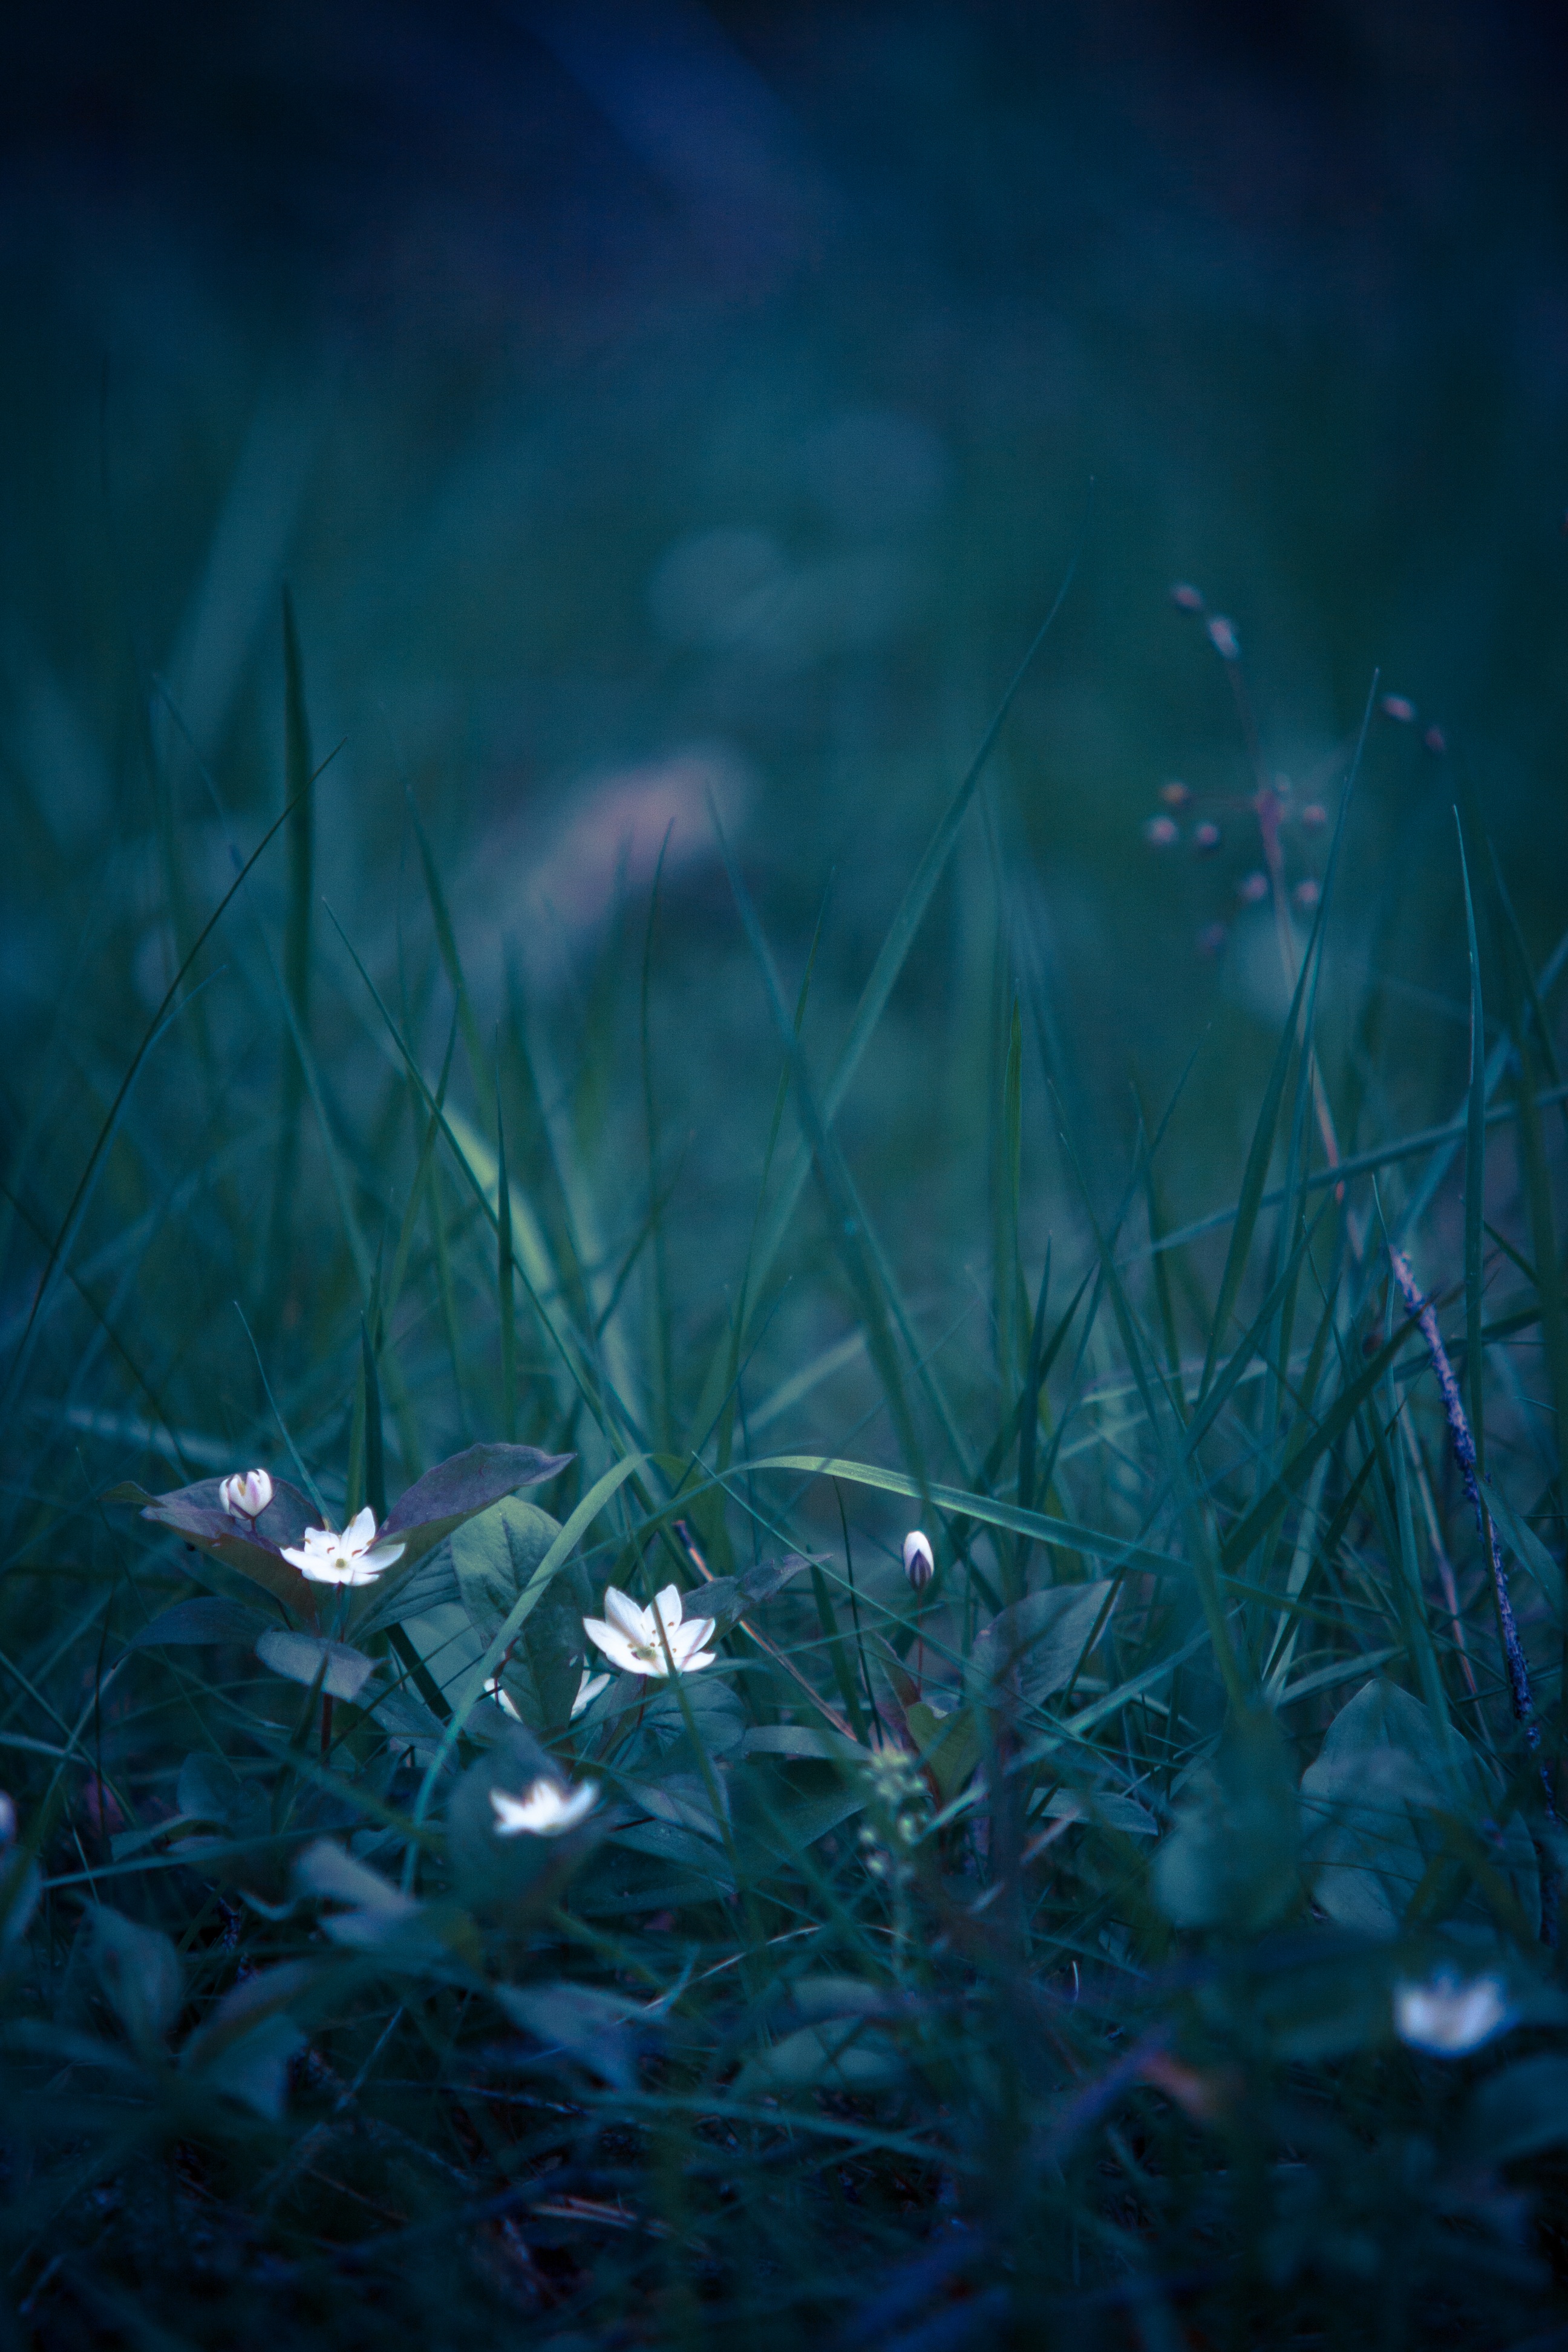
nature, grass, branch, light, night, sunlight, leaf, flower, atmosphere, summer, green, reflection, darkness, plants, macro photography, natural flower, wood anemone, computer wallpaper